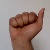
The image shows a hand gesture representing the letter 'A' in Indian Sign Language.